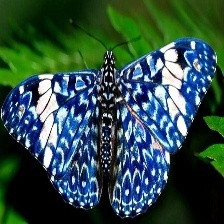
Species: RED CRACKER